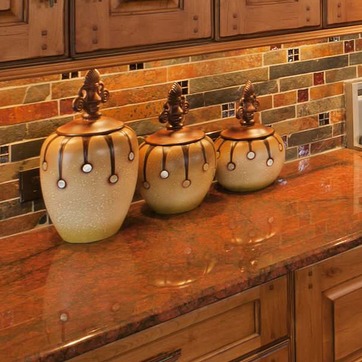
Material: ceramic